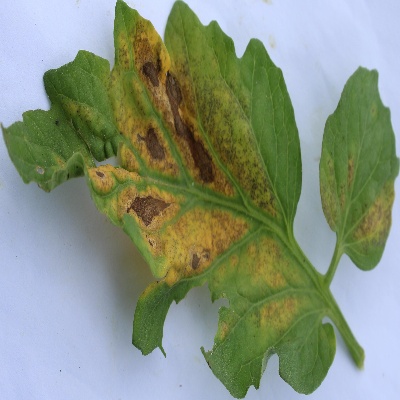
Crop: Tomato
Condition: verticulium wilt